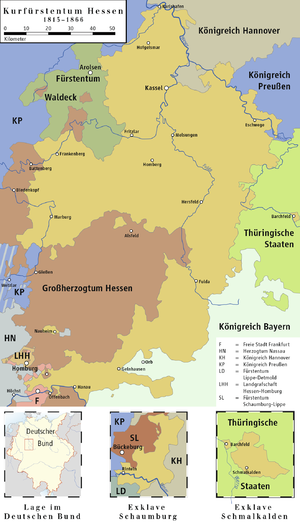
Kurfyrstendømmet Hessen
Kort over Kurfyrstendømmet Hessen.
Hessens geografiske placering
Kurfyrstendømmet Hessen, også kendt som Kurhessen, er et tidligere tysk land, der eksisterede fra 1803 til 1807 og igen fra 1814 til 1866. Dets territorium lå i den centrale del af Tyskland i den nuværende tyske delstat Hessen og svarede væsentlig til det senere regeringsdistrikt Kassel i provinsen Hessen-Nassau. Foruden det uregelmæssigt formede hovedland bestod det af flere smålande, således Grevskabet Schaumburg samt Schmalkalden, og deltes i 4 provinser: Niederhessen med Schaumburg, Oberhessen, Fulda med Sehmalkalden og Hanau. Arealet var 9580,9 km² og det havde 1864 745.100 indbyggere. Hovedstaden var Kassel.